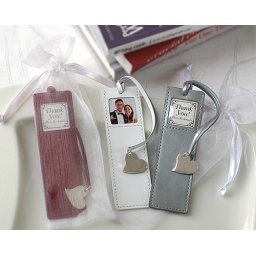
memoeries leather photo bookmark with silver heart charm in sheer organza bag